Nxde

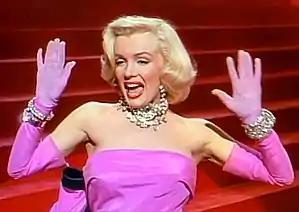
The music video takes inspiration from various Marilyn Monroe scenes, including one from "Gentlemen Prefer Blondes" (1953).

The video depicts the members as movie stars in "showgirl-inspired fashion" along with numerous references to "iconic" Marilyn Monroe moments. The music video opens with a poster welcoming viewers to a "wild, wicked and wonderful show" titled "Nude". Then, a scene of Soyeon wearing flappers, on the piano singing, "Why you think (that) 'bout nude/'cause your view's so rude/Think outside the box/Then you'll like it." Then, a scene of Minnie wearing a pink dress followed by Yuqi wearing Chanel No. 5, which is known that Monroe wore that perfume before going to bed. In the dressing room, Soyeon is seen wearing a bullet bra and holding a book of Leaves of Grass, a collection of poems by Walt Whitman that Monroe once read and is known for its mysterious and esoteric works, and rips up a newspaper that has the writing of Monroe's life and public scrutiny. In the video, the group catches the eye of the public by becoming influencers of works whether as statues, or being displayed in a glass box. In another scene, Soyeon is seen live through her phone, and the screen is full of criticism that they are somewhat incompetent and disrespectful insults. An animated character, a reference to Jessica Rabbit, is shown who is poorly portrayed by the people because of her femme fatale image, contrary to her true self – Like her signature line 'I'm not bad. I'm just drawn that way.' The video then cuts to a scene of (G)I-dle's version painting that says 'nude' across a figure of a woman being destroyed at a museum, thus portraying a rebellion against social norms and the breaking of limits. The destruction of the painting referenced Banksy's "Love is in the Bin" piece, which infamously self-shredded upon being auctioned for $25 million. Towards the end of the video, it stated in bold red text on a black background that "Marilyn Monroe and Banksy inspired the video. Thank you, and love you".